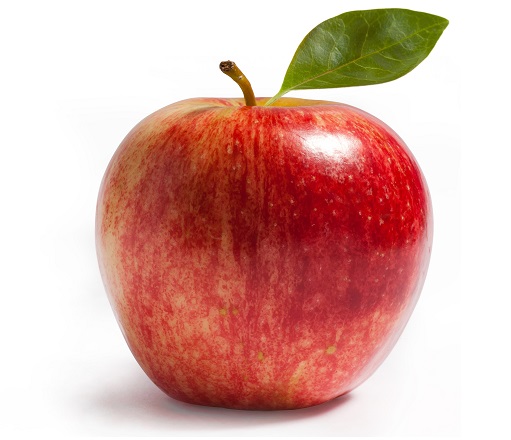
Label: Apple